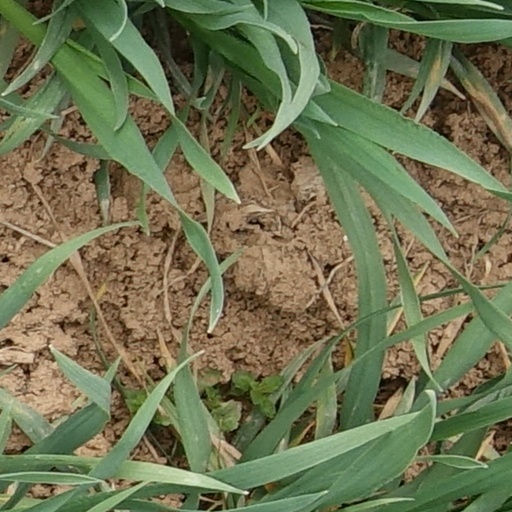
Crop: wheat